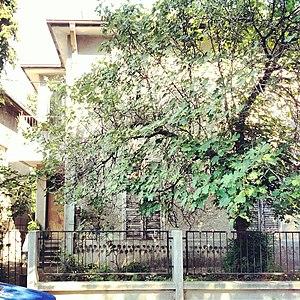
Cet article recense les monuments culturels du district de la Ville de Belgrade en Serbie.
Les monuments culturels protégés constituent une catégorie de monuments de Serbie inscrits sur une liste de monuments bénéficiant de la protection de l'État. Il s'agit d'une troisième catégorie de monuments protégés classés, par leur importance, après les monuments culturels d'importance exceptionnelle et les monuments culturels de grande importance.
La rue Ljubomira Stojanovića est une rue de Belgrade, la capitale de la Serbie, située dans la partie urbaine de la municipalité de Palilula.